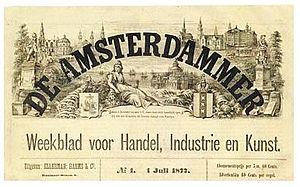
De Groene Amsterdammer est un hebdomadaire indépendant néerlandais, publié à Amsterdam, mais diffusé à l'échelle des Pays-Bas. Il constitue, aux côtés de Elsevier, HP/De Tijd et Vrij Nederland l'un des médias les plus influents dans son domaine. Fondé en 1877, il constitue en outre l'un des plus vieux médias néerlandais toujours en activité. Alors que le magazine était initialement publié sous le nom De Amsterdammer, le fait qu'il était imprimé à l'encre verte, et l'arrivée d'un autre magazine portant le même nom conduisirent à l'ajout de l'adjectif Groen. Le nom De Groene Amsterdammer devint ainsi officiel en 1925.